Zhuang languages

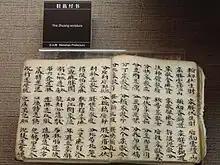
Zhuang Sawndip manuscript

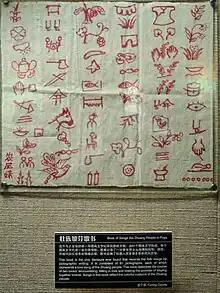
the 81 symbols of the "Poya Songbook" used by Zhuang women in Funing County, Yunnan

The Zhuang languages have been written in the ancient "sawndip" script for over a thousand years, possibly preceded by the "sawgoek" script. "Sawndip" is based on Chinese characters, similar to Vietnamese "chữ Nôm." Some "sawndip" logograms were directly borrowed from Han characters, whereas others were created locally from components of Chinese characters. It has been used for writing songs, and more recently in public communications encouraging people to follow official family planning policy.